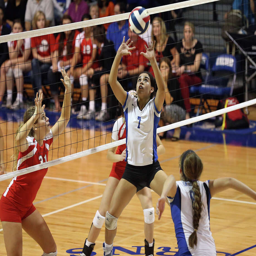
person sets the ball for the unicorns as a city hosts geographical feature category in volleyball at gym .